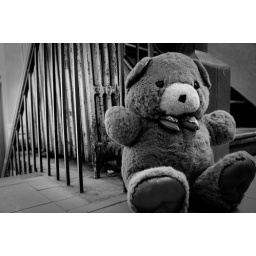
Found sitting there at the base of the stairs in Mina's building.